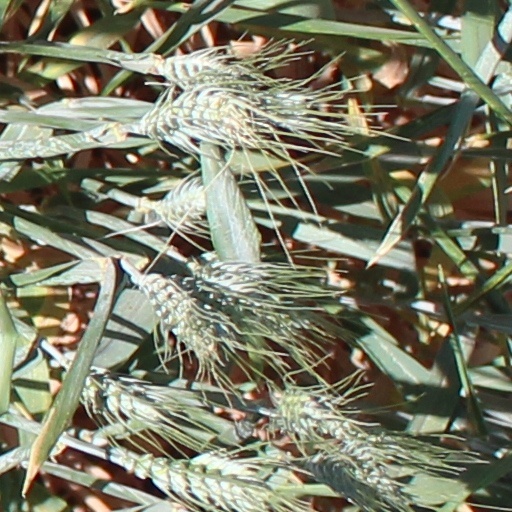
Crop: wheat